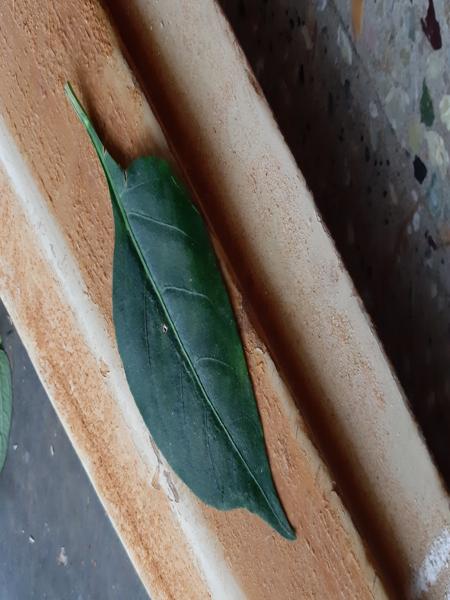
Plant: Chilly